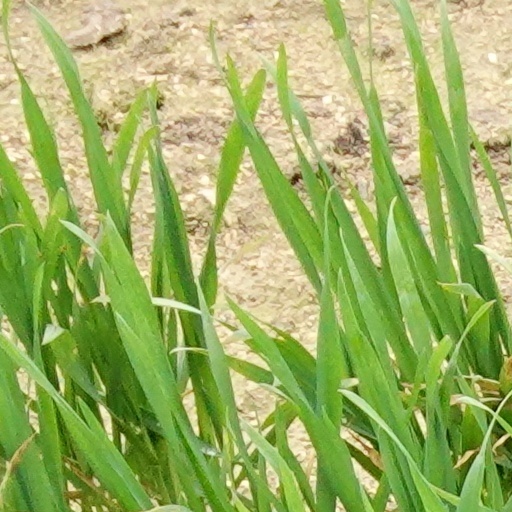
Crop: wheat